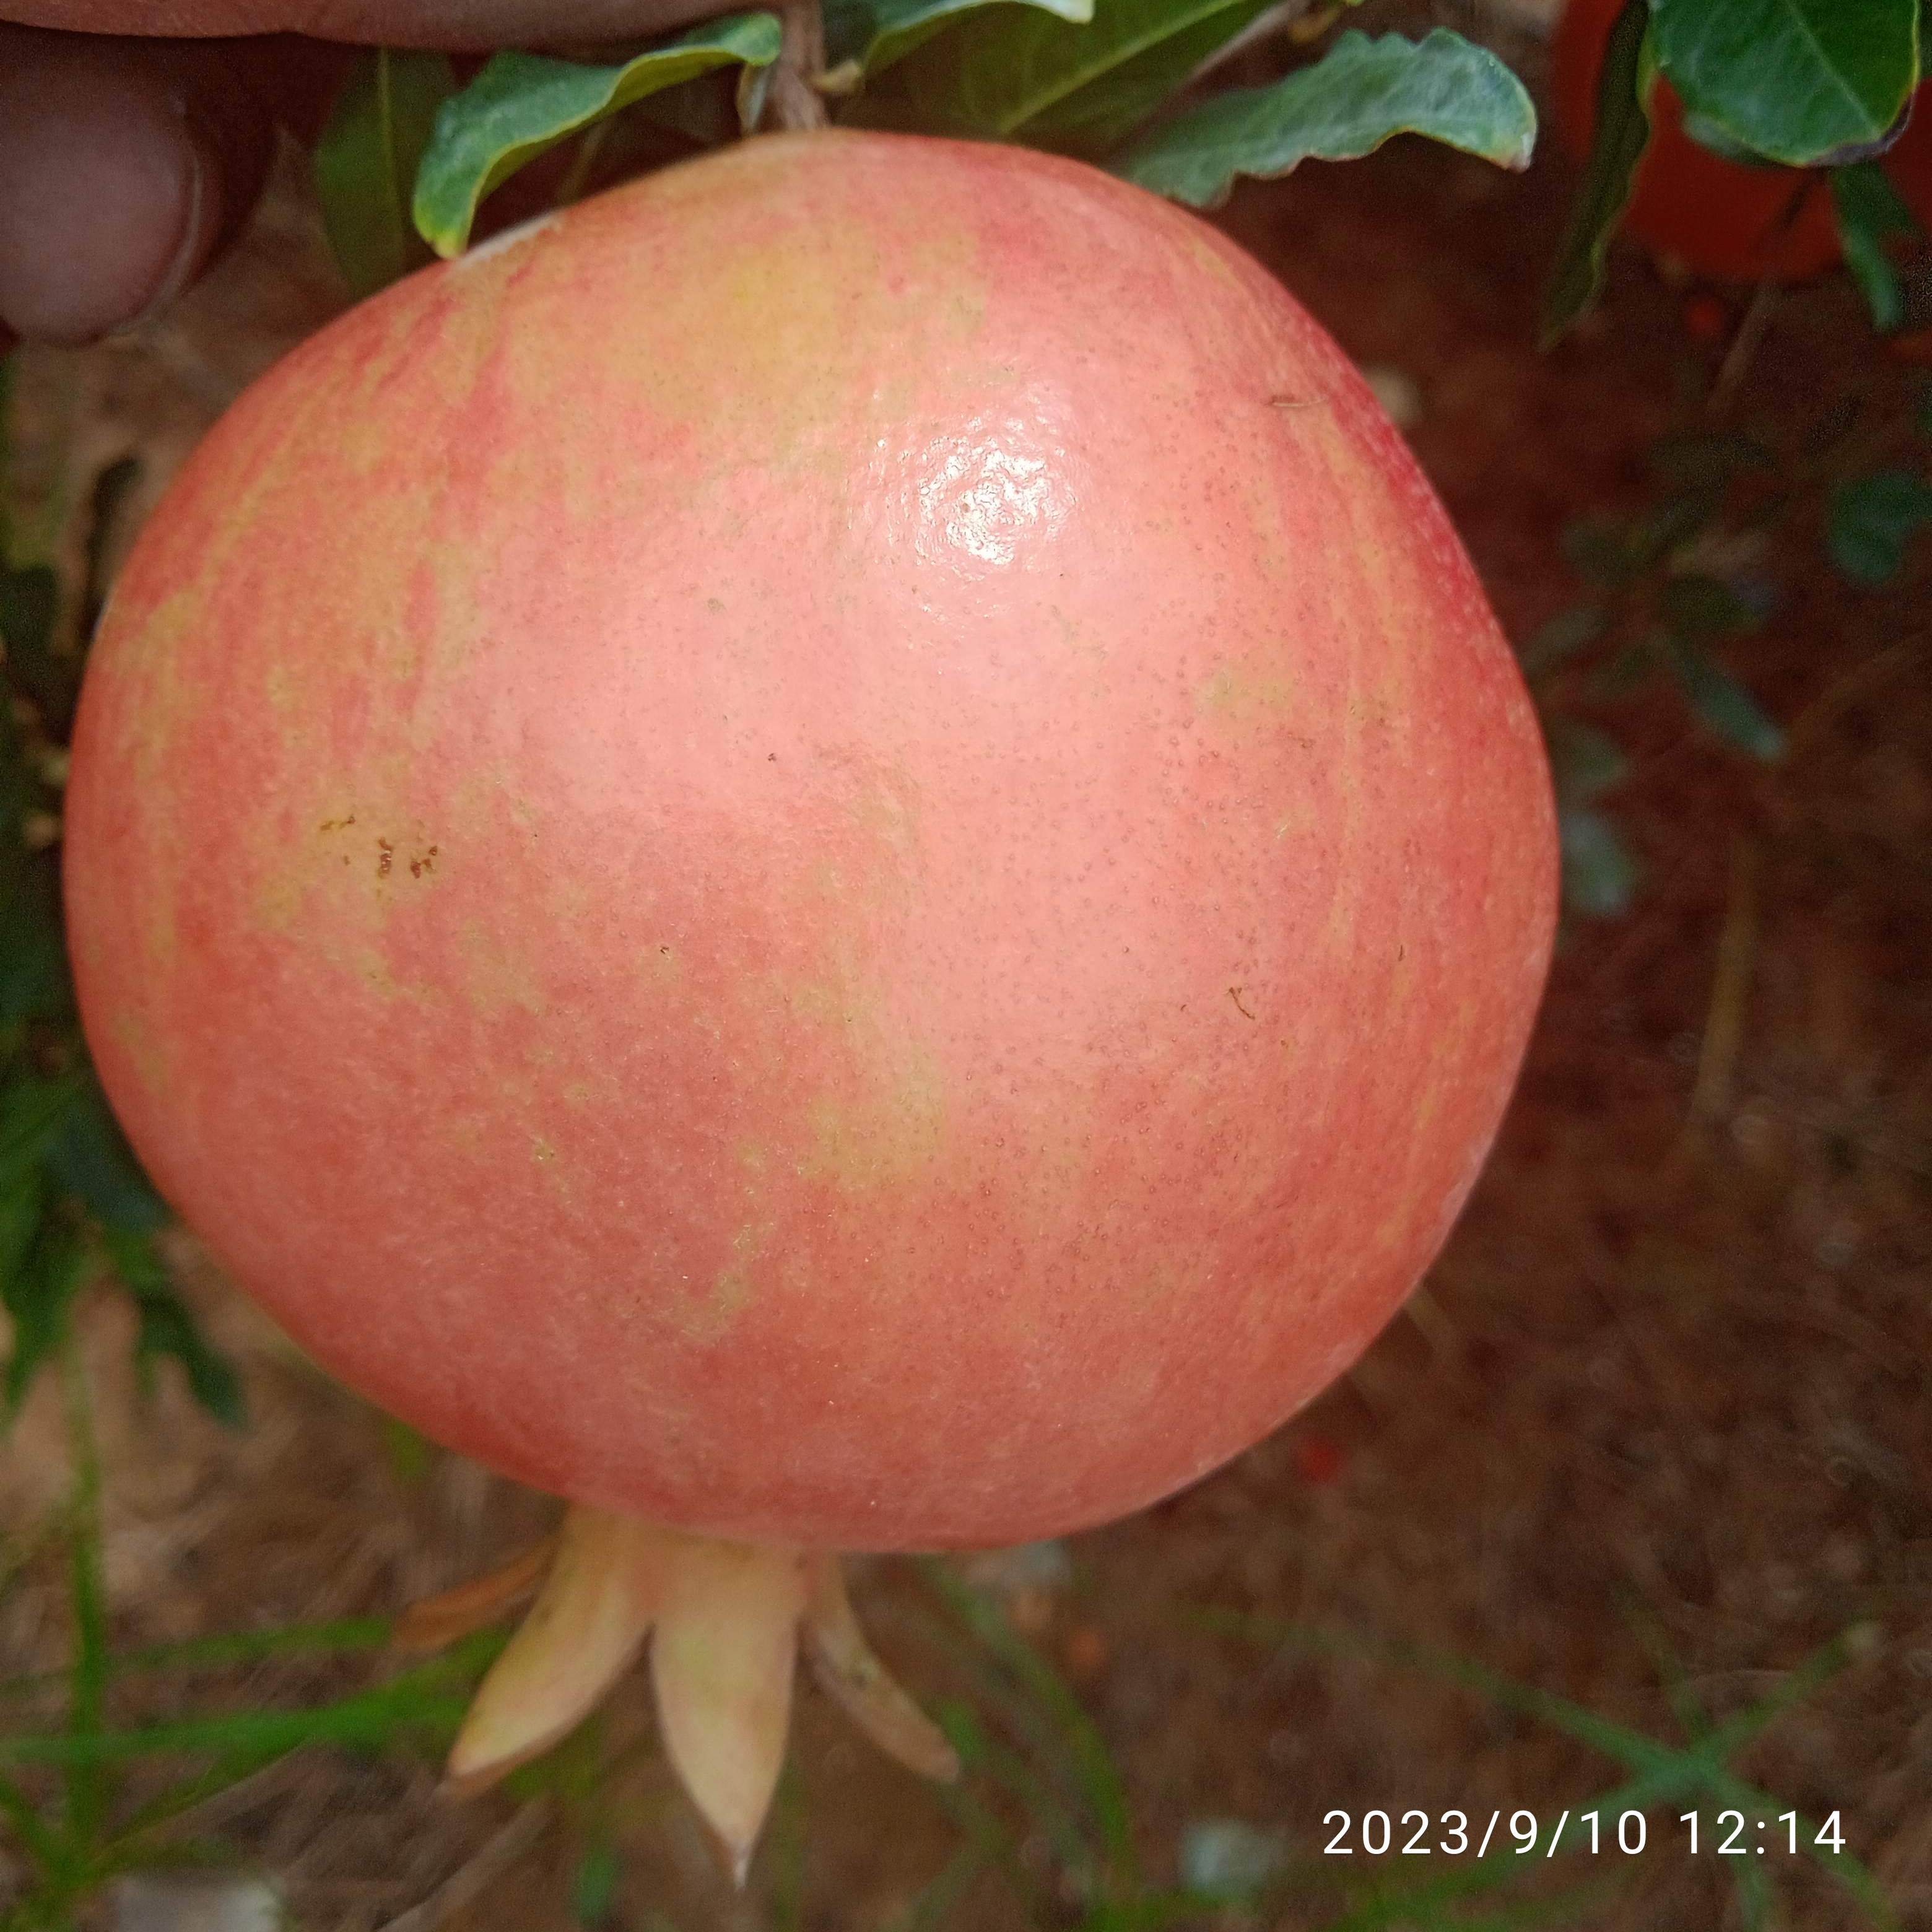
Label: Healthy